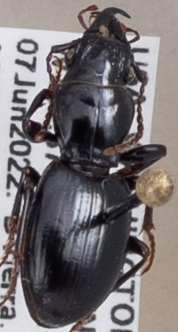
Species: Promecognathus crassus
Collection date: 2022-06-07
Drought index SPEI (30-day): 1.546
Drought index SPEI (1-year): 1.082
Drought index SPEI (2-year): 0.47